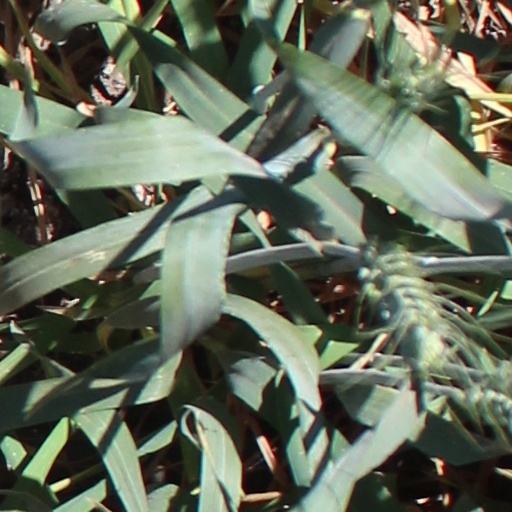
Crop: wheat